Ningwood railway station

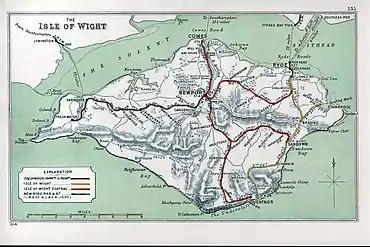
A 1914 Railway Clearing House map of lines around The Isle of Wight.

Ningwood railway station, was an intermediate station of the Freshwater, Yarmouth and Newport Railway, incorporated in 1860.